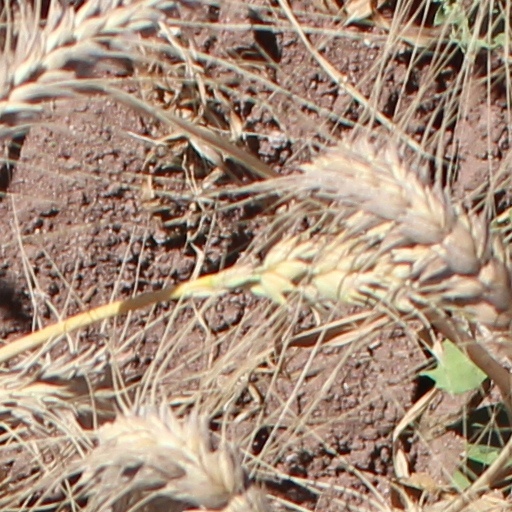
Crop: wheat